Drayton Hall

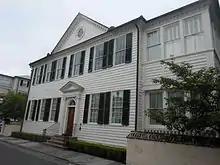
The John Drayton House at 2 Ladson St. in downtown Charleston, South Carolina was built after 1746 by John Drayton, the builder of Drayton Hall, and shows his preference for the Georgian Palladian style.

The mansion was built for the grandfather of John Drayton, John Drayton Sr. (–1779; son of Thomas and Ann Drayton) after he bought the property in 1738.